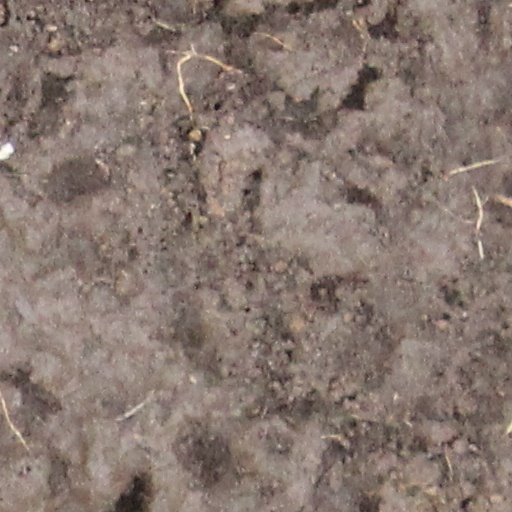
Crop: wheat